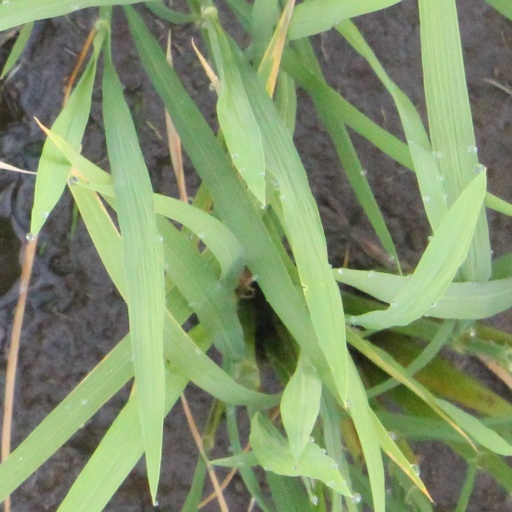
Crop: rice